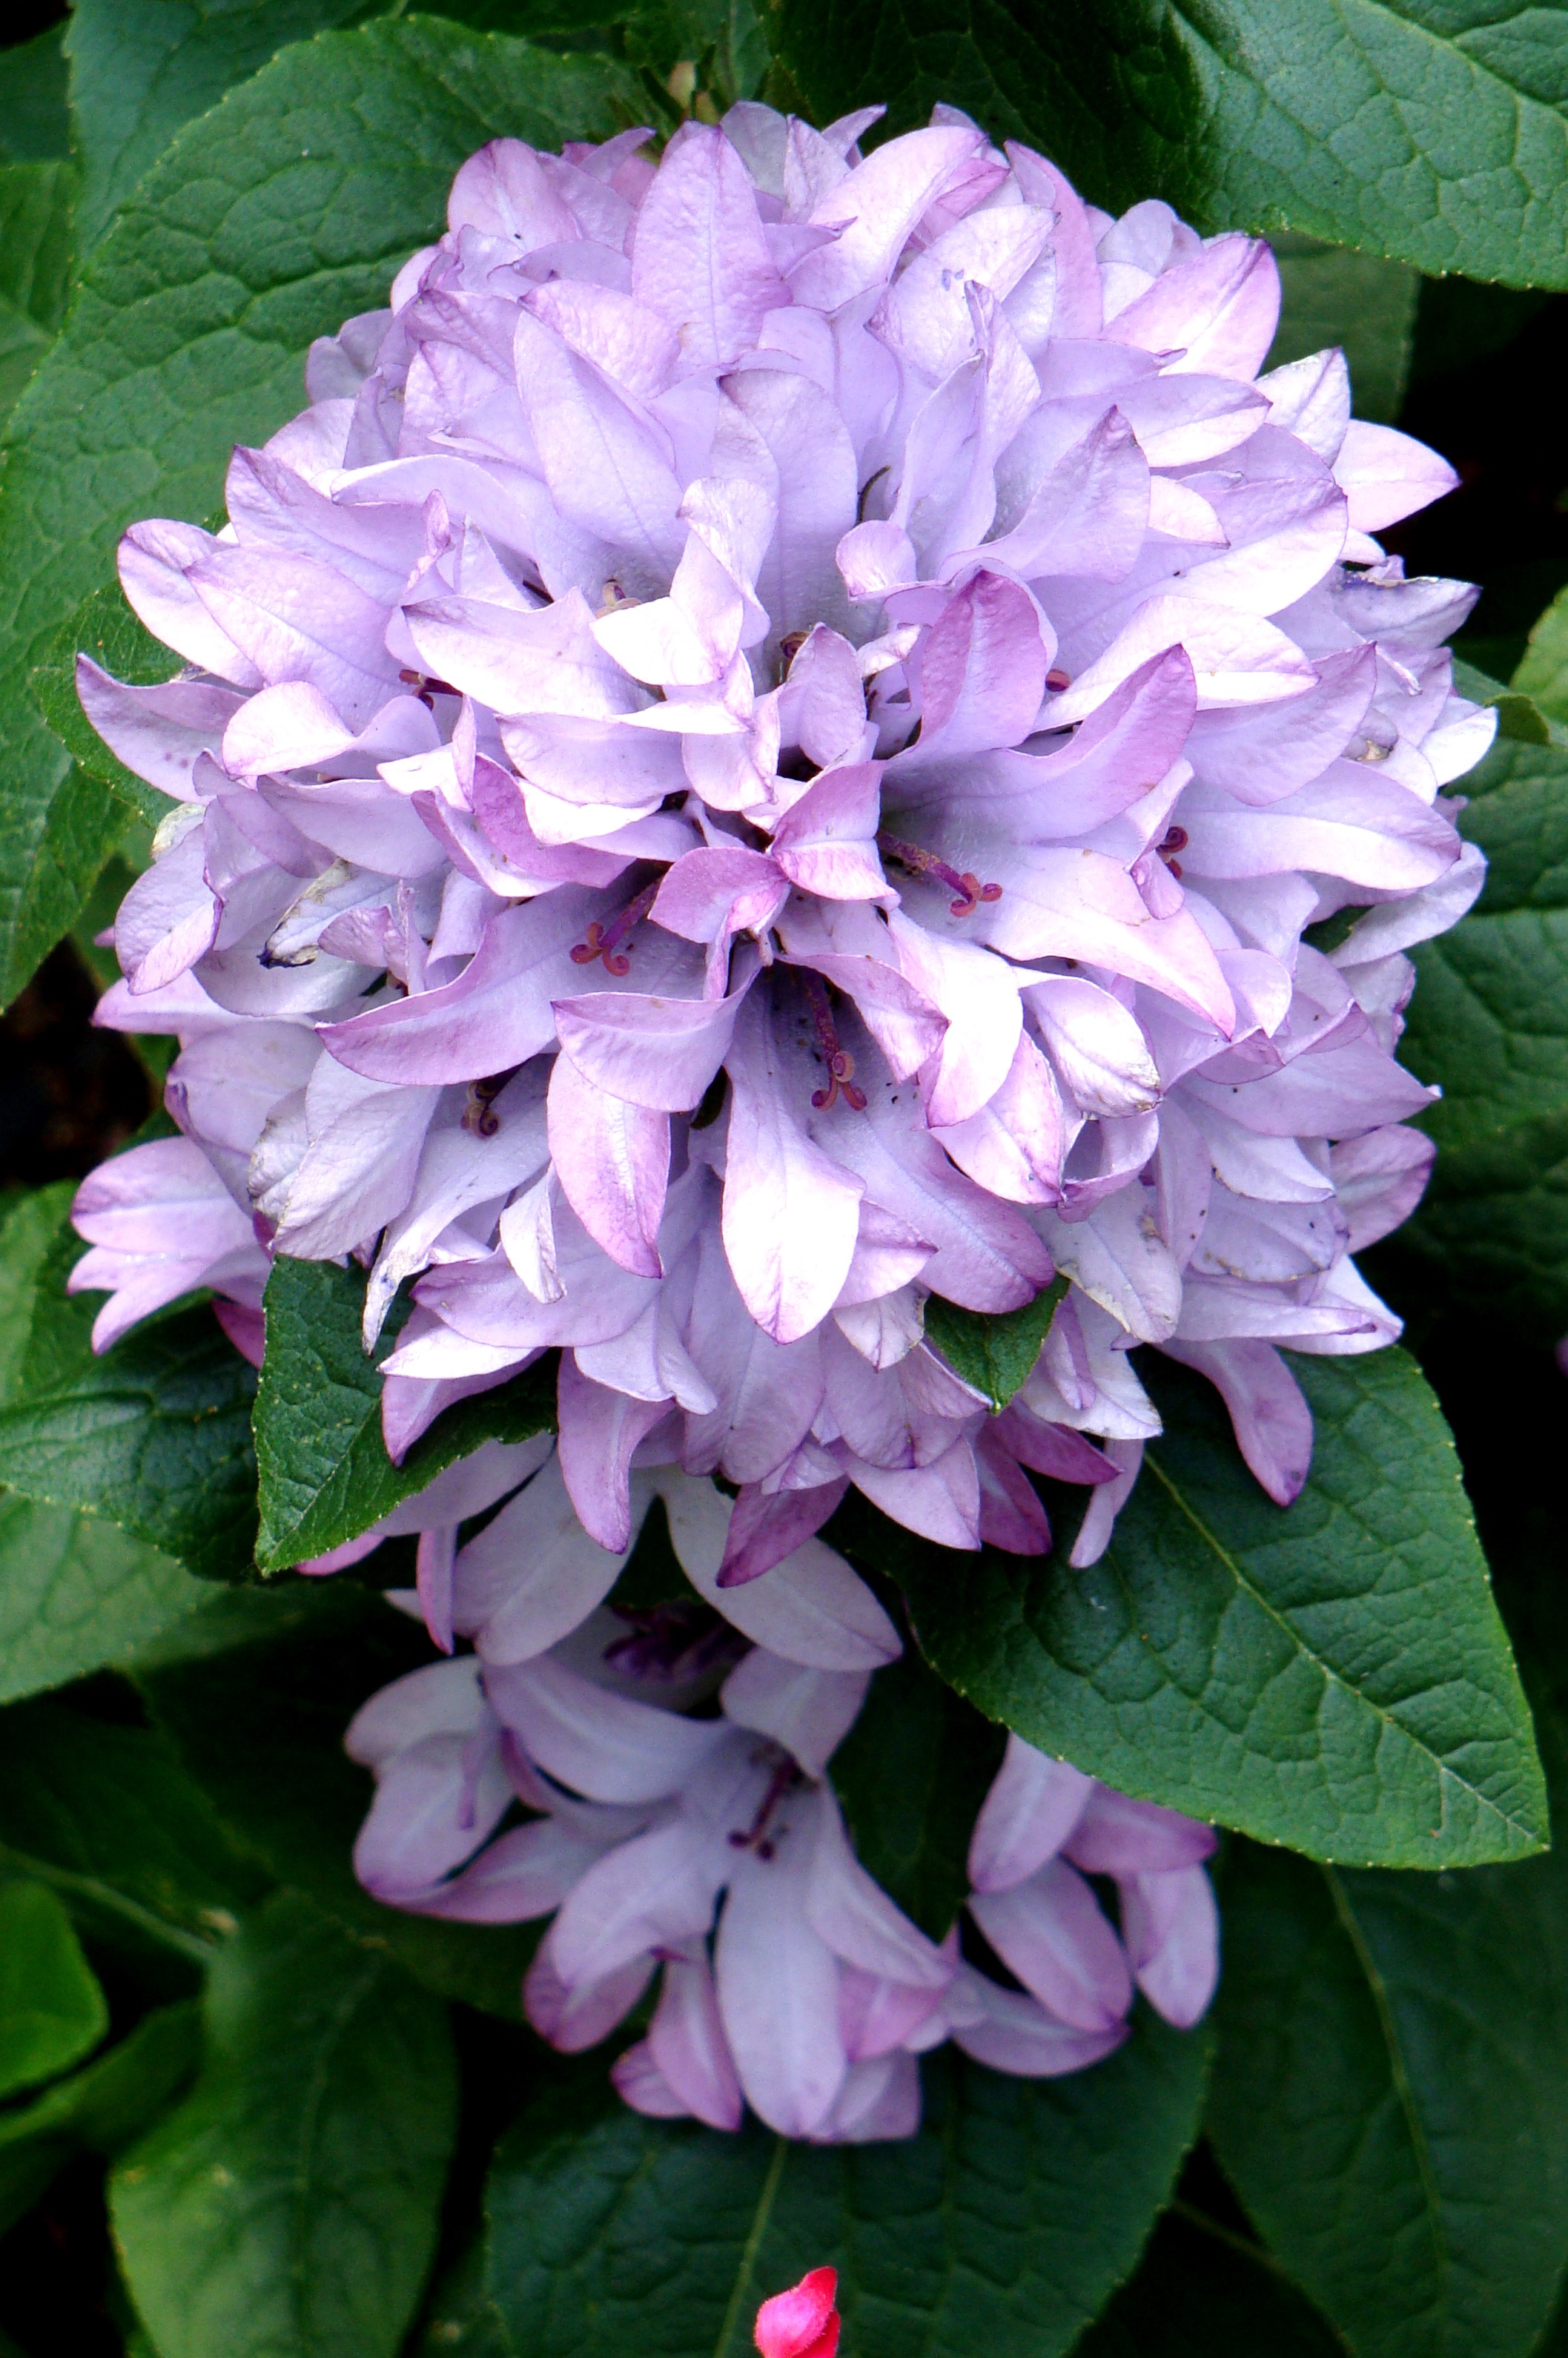
plant, flower, petal, botany, flora, hydrangea, perennial, flowering plant, hydrangeaceae, annual plant, land plant, hosta vista garden, caroline bellflower